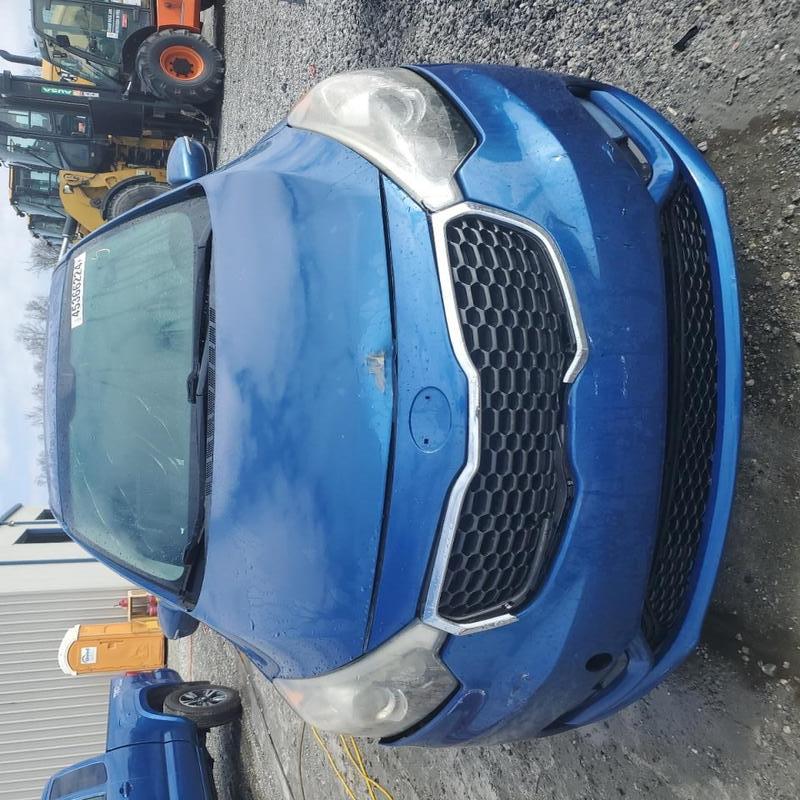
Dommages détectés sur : pare-choc avant, capot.
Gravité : mineur